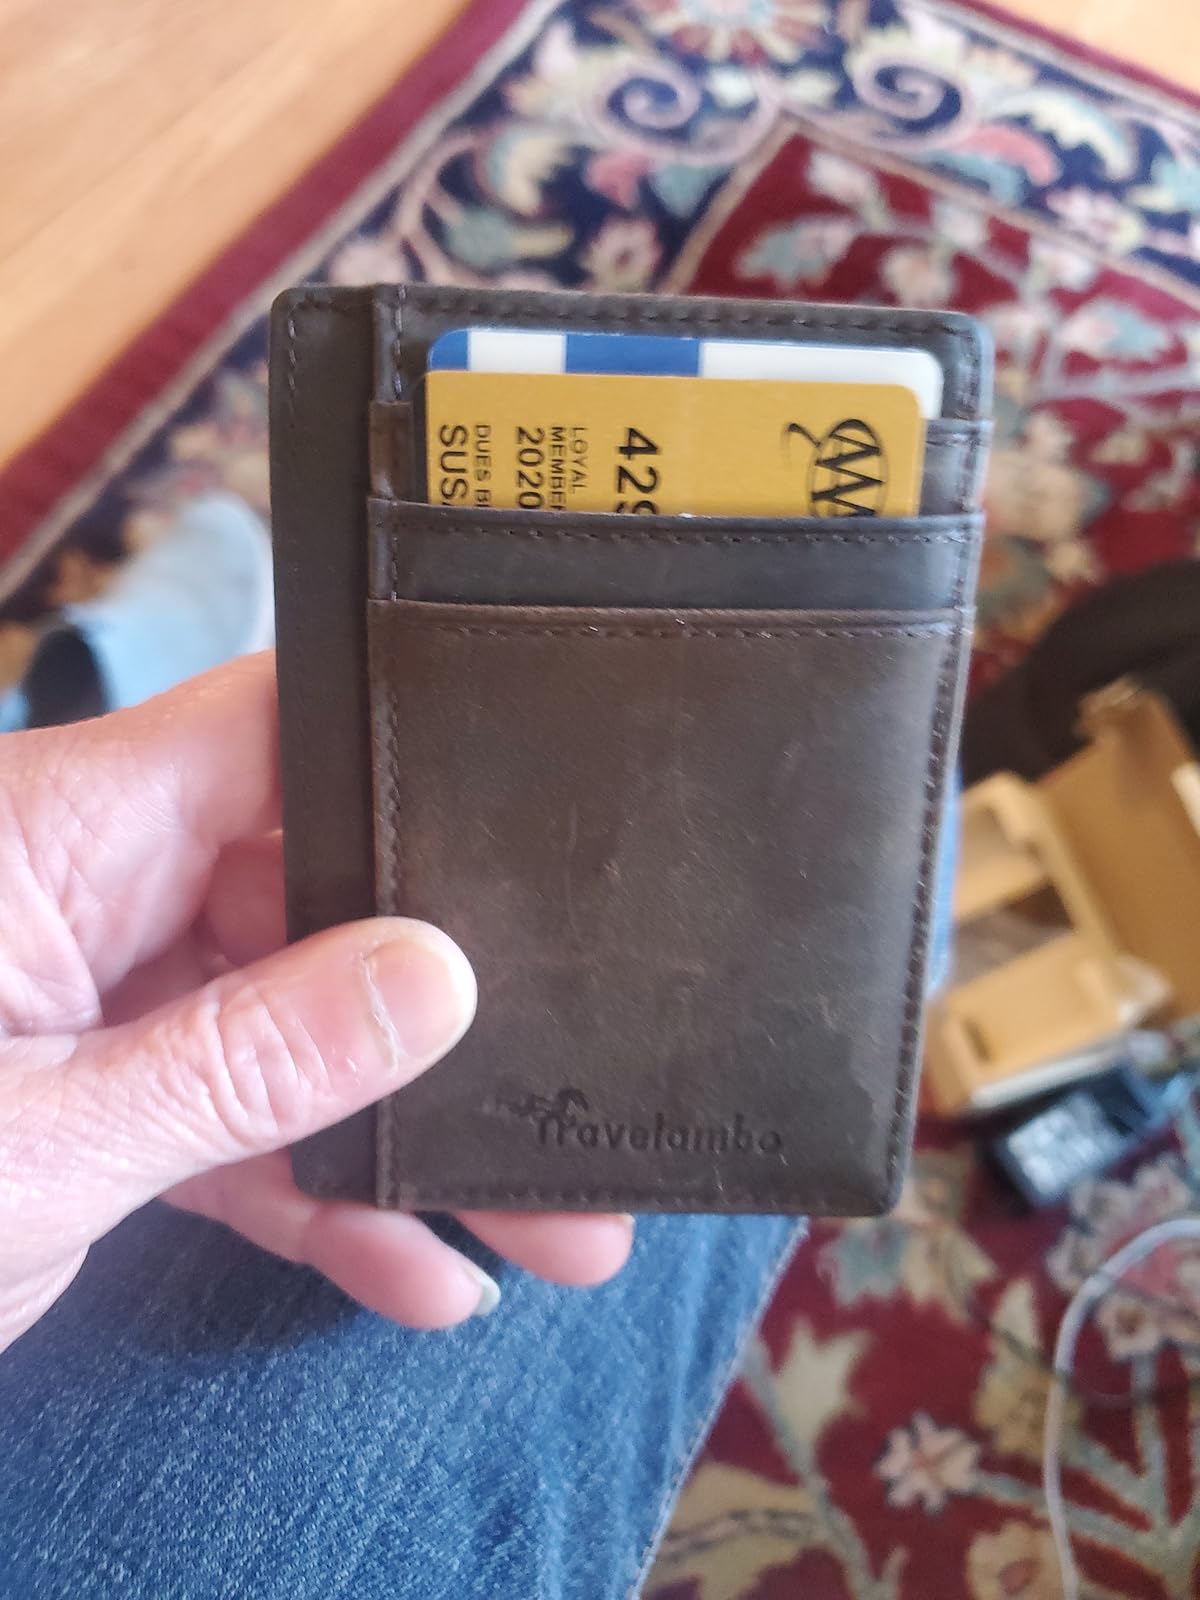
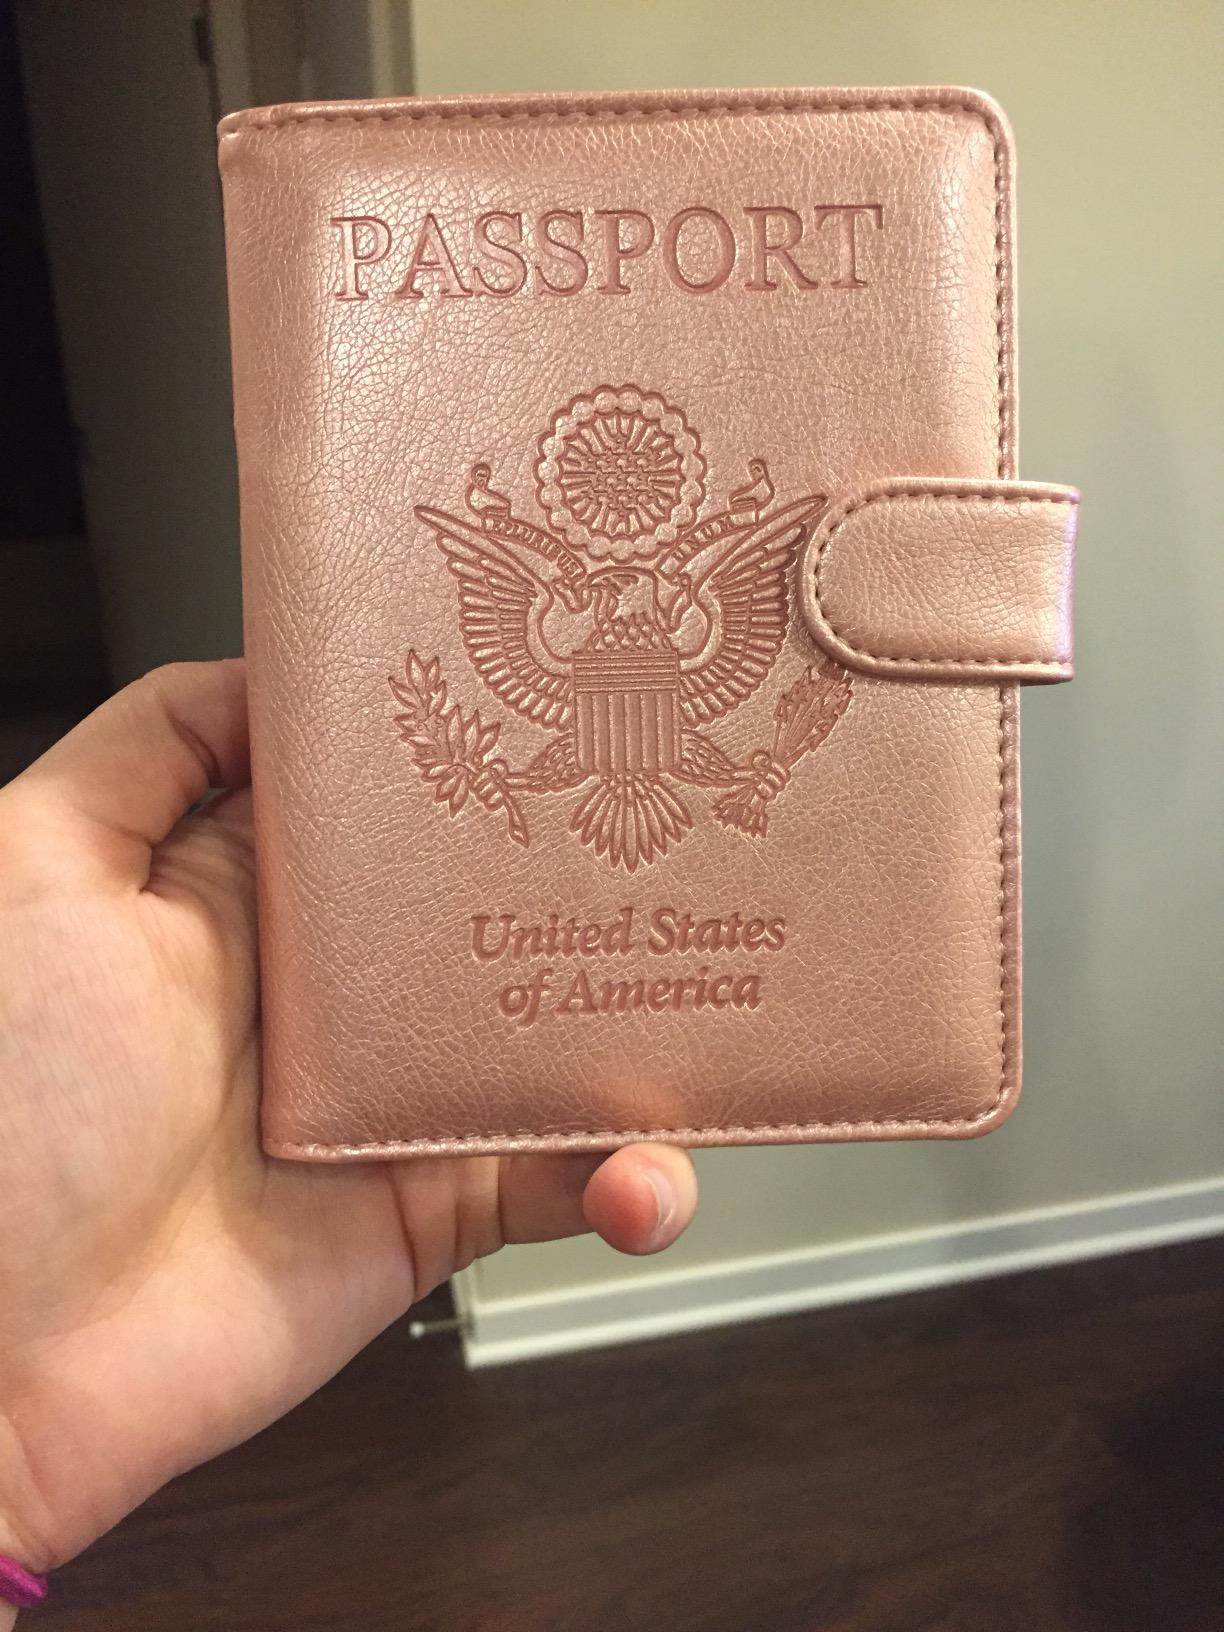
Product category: accessories_wallet
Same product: no